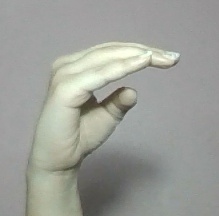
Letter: jeem